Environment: real
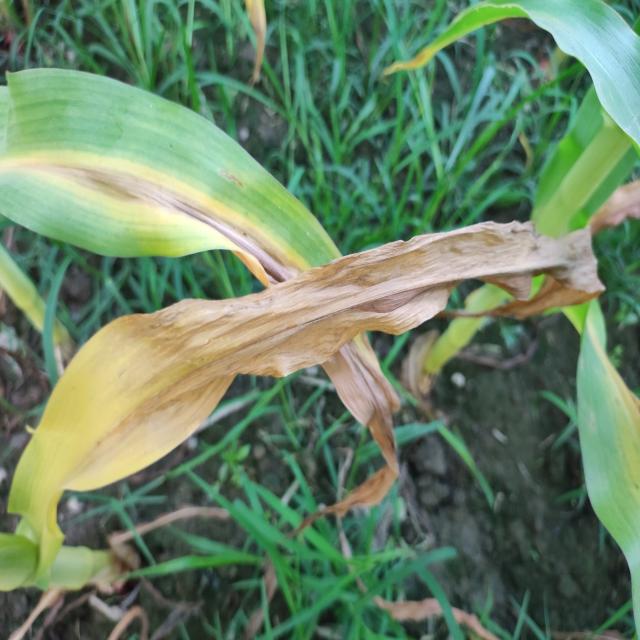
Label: nitrogen_deficiency